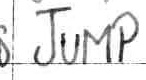
Label: jump